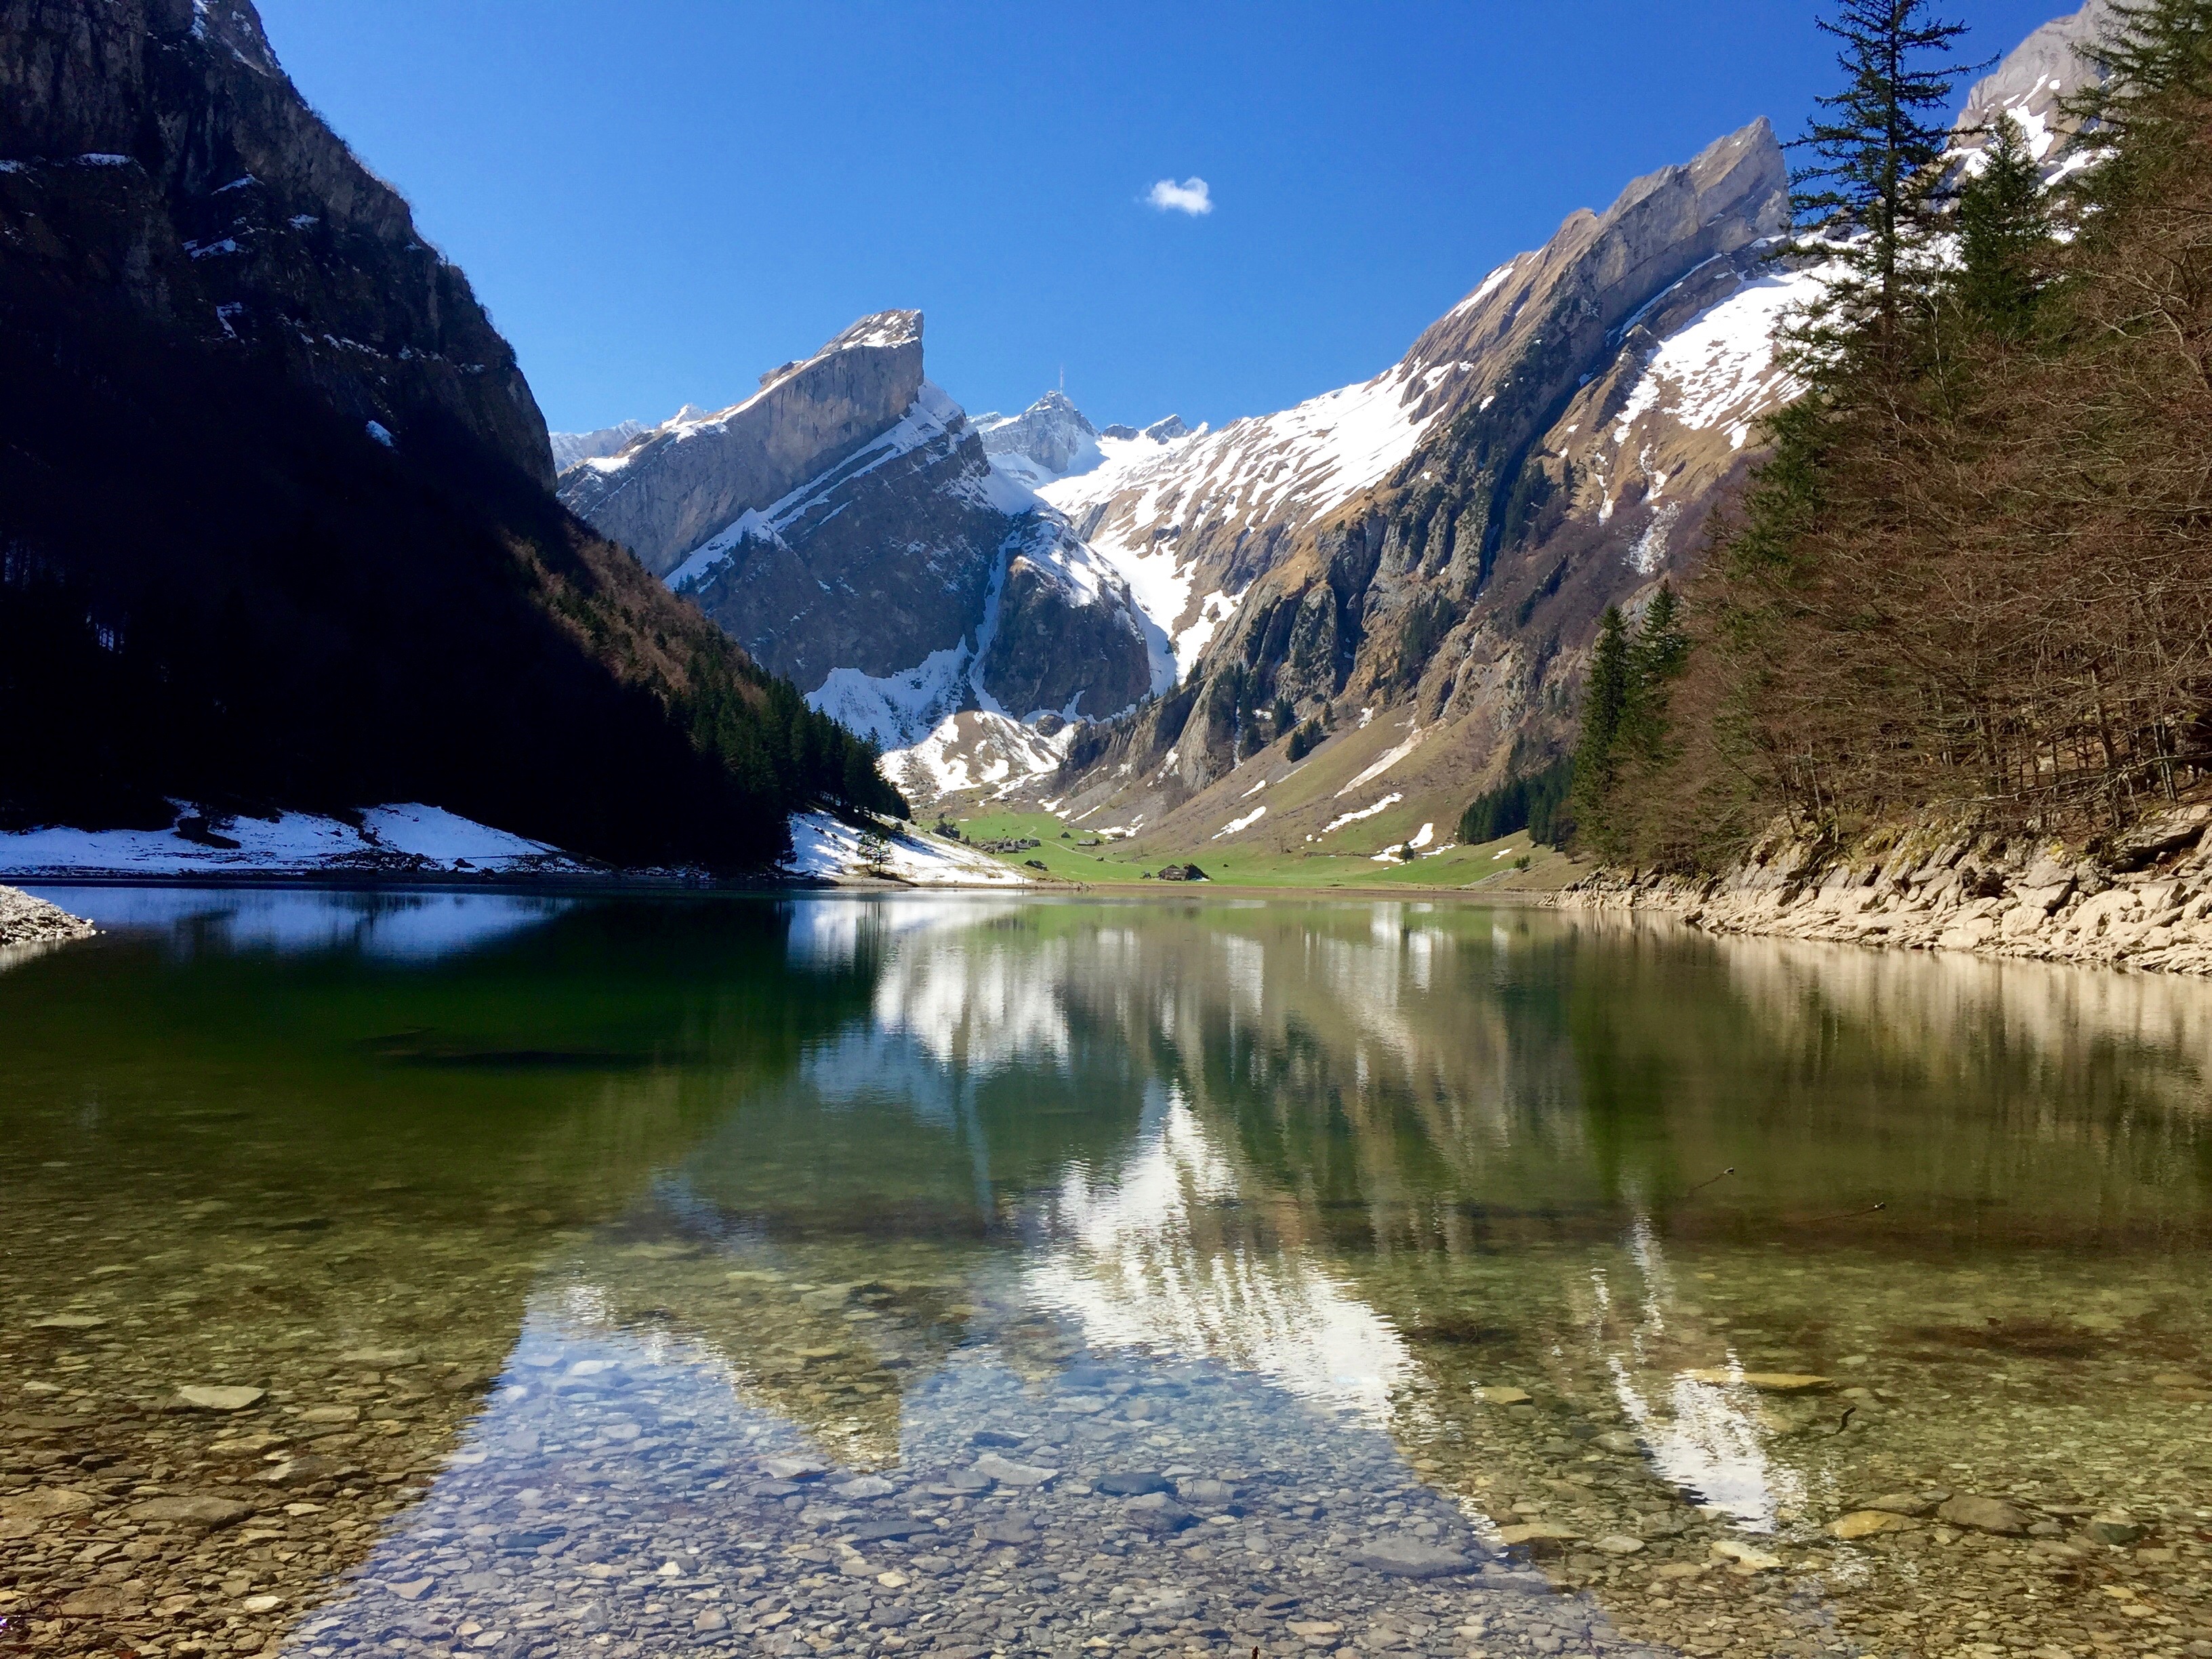
landscape, water, nature, wilderness, walking, mountain, hiking, lake, river, valley, mountain range, reflection, alpine, fjord, reservoir, body of water, mountains, alps, switzerland, bergsee, loch, landform, geographical feature, mountainous landforms